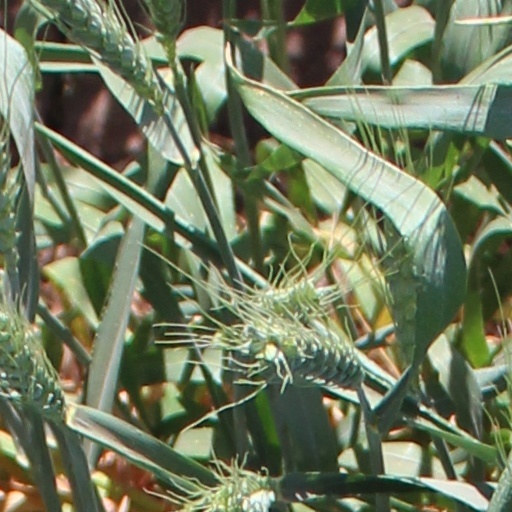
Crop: wheat